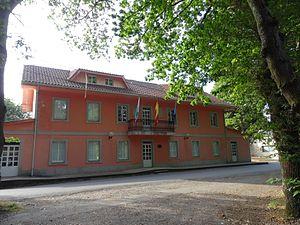
Frades est une commune de la province de La Corogne en Espagne située dans la communauté autonome de Galice.